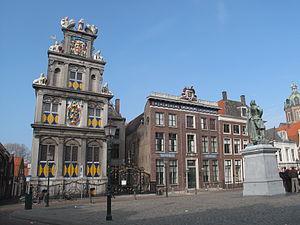
Johannes Messchaert né le 22 août 1857 à Hoorn, près de Rotterdam et mort le 9 septembre 1922 à Küssnacht est un chanteur de mélodies, d'opéra et professeur de chant néerlandais. En son temps, il fut l'un des professeurs et surtout chanteur parmi les plus célèbres, notamment aux Pays-Bas et en Allemagne où se partagea sa carrière.